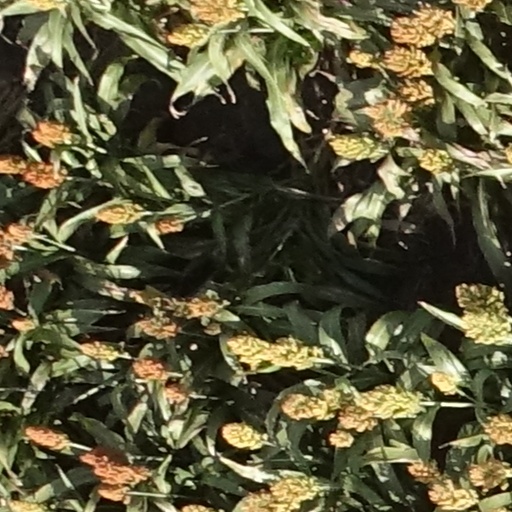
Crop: sorghum